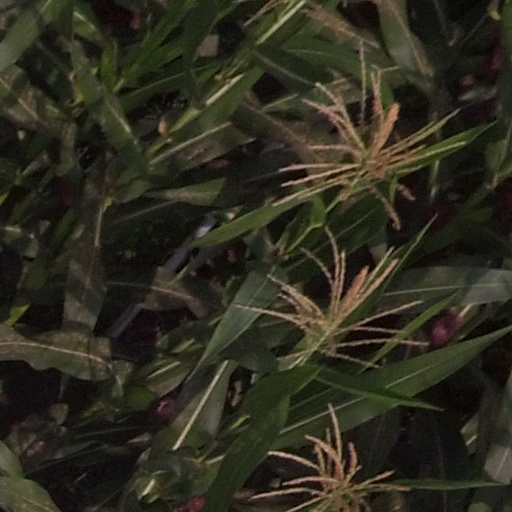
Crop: maize; corn